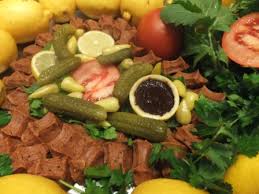
Yemek: cig_kofte